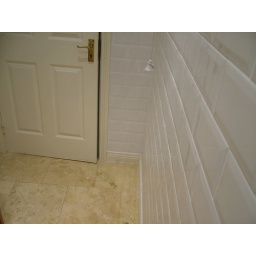
On the floor in this little bathroom lies a broken key. And with it a story of being locked inside.